Holiday for Henrietta

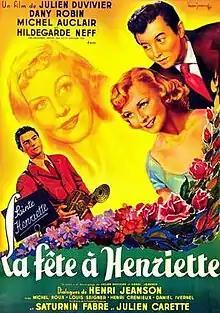

Holiday for Henrietta is a 1952 French comedy film directed by Julien Duvivier and starring Dany Robin, Michel Auclair, and Hildegard Knef. It was shot at the Billancourt Studios and on location around Paris including at the Gaumont-Palace cinema. The film's sets were designed by the art director Jean d'Eaubonne. "Holiday for Henrietta" was remade in English as the 1964 film "Paris When It Sizzles", starring William Holden and Audrey Hepburn, which also featured d'Eaubonne as art director.